Austin Wintory

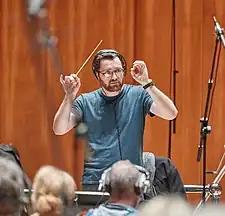
Wintory recording 'Traveler: A Journey Symphony" with the London Symphony Orchestra

Wintory met Jenova Chen while both attended the University of Southern California (USC). After networking with an interactive media student at USC and scoring a small game project, his name was passed along to Chen, who asked Wintory to score his thesis project, "Flow", later re-released on PlayStation Network. Wintory, Chen and Nick Clarke developed the first version of "Flow" as a three-man team, with Wintory remarking that Chen had an incredible way of processing information, seeing far beyond code and reaching into the emotional implications of things. As a traditional orchestral student at the time, Wintory considered the music of "Flow" was radically unlike any he had written before. Wintory regards the pink area of the game, where the player controls a jellyfish-like creature, as the humorous area of the game, describing his music for it as almost "circus-like" compared to the overall soundtrack.